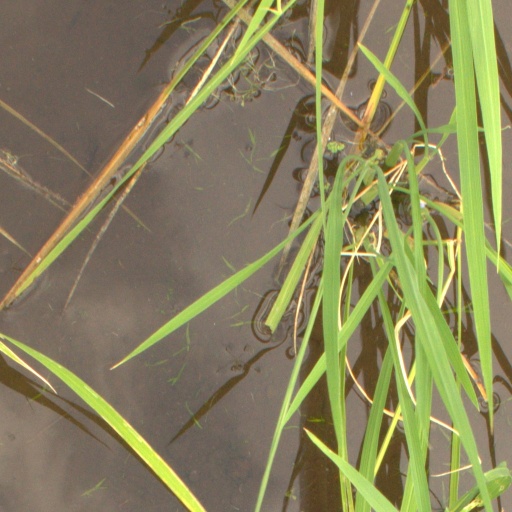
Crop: rice